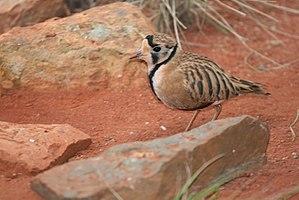
Le Pluvier australien ou gravelot australien, est une espèce de petit limicole de la famille des Charadriidae, l'unique représentante du genre Peltohyas.